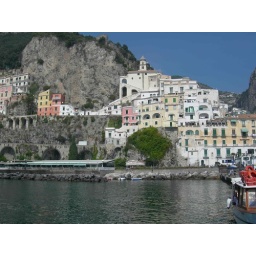
I stayed in a small apartment in the pink building in the center of the photograph.